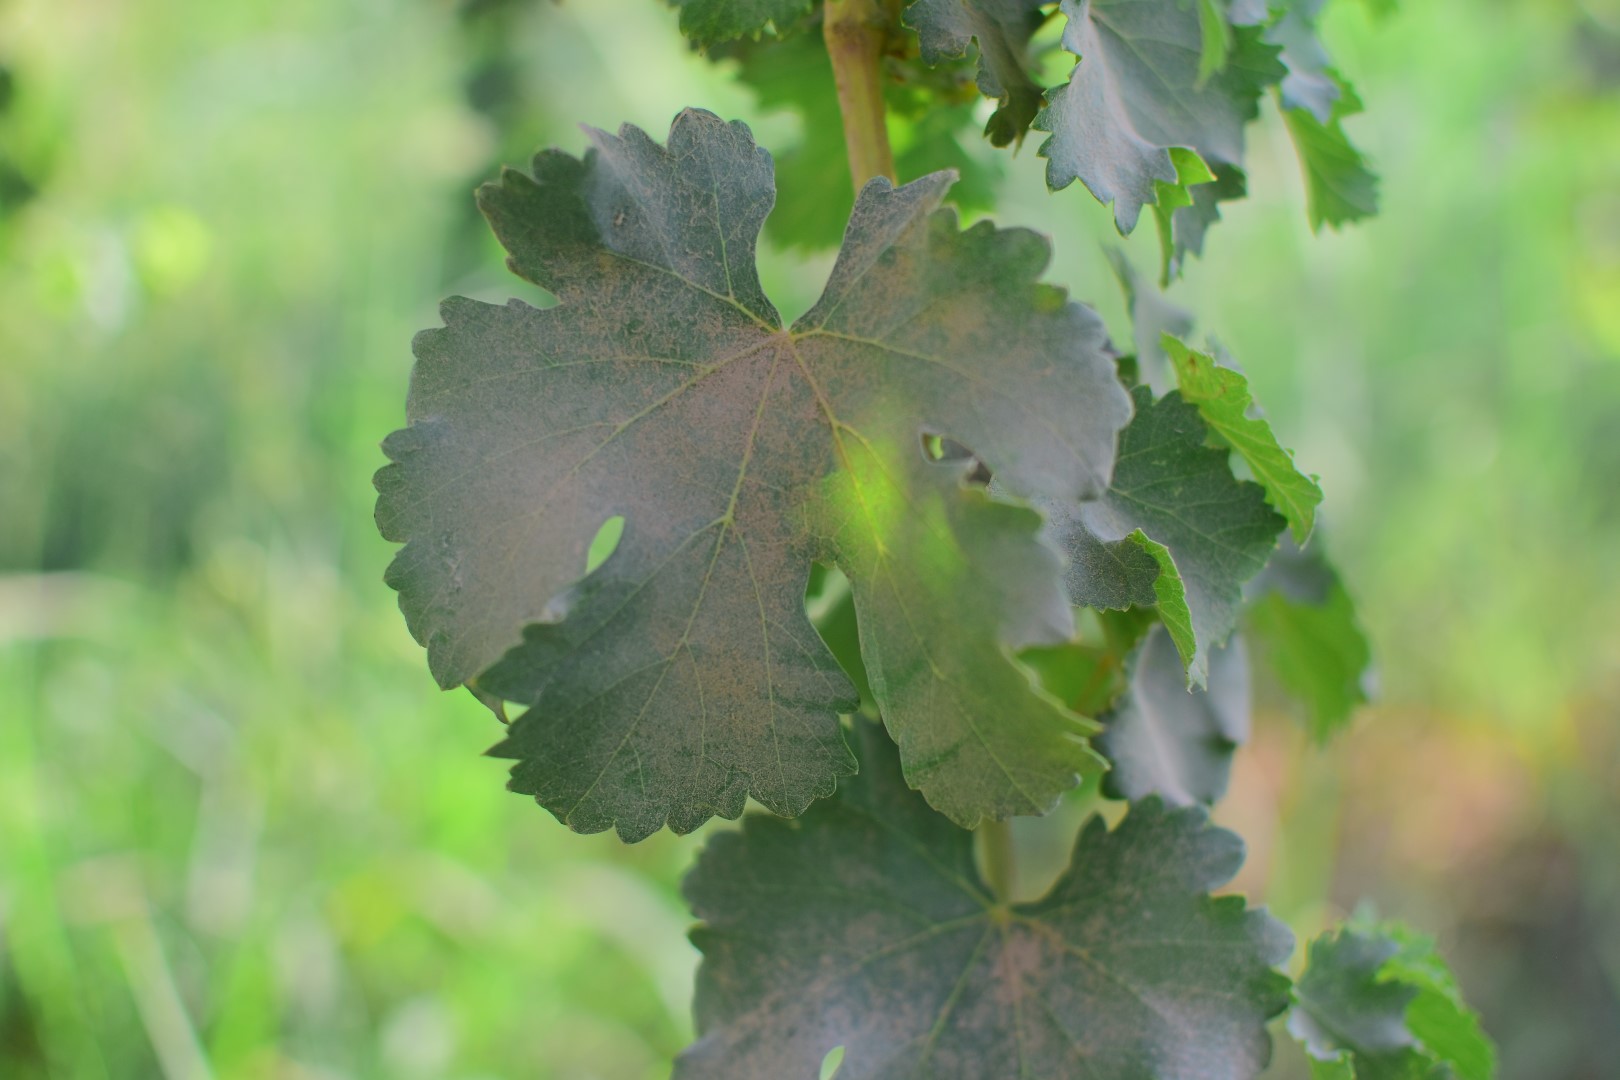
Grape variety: Deas Al-Annz